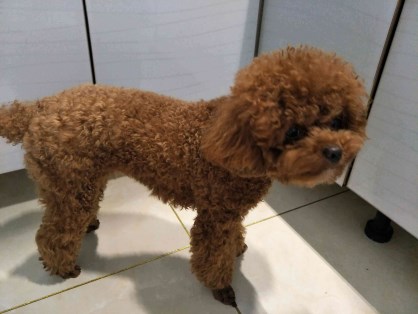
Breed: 7449-n000128-teddy